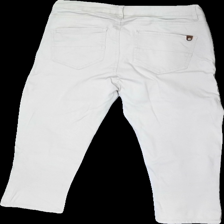
View: back
Type: Trousers
Category: Ladies
Brand: Free Quent
Colors: Beige
Material: 67% Cotton 33% Viscose
Cut: Tight, Cropped
Size: L
Season: All
Price range: <50
Recommended usage: Export
Description: Damaged elasticity